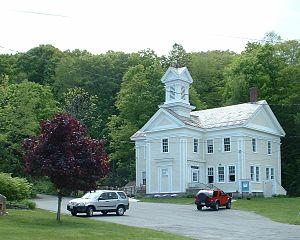
Becket est une ville du Comté de Berkshire au Massachusetts, fondée en 1740.